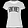
Label: T - shirt / top